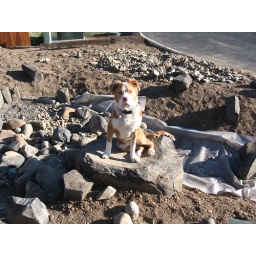
my new dog roofus relaxing on the big rock in my front yard